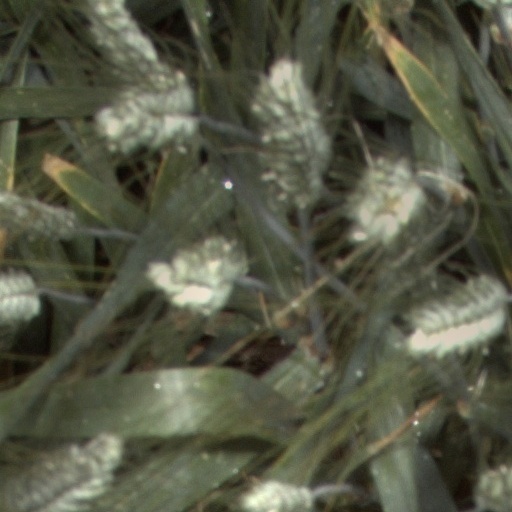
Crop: wheat